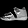
Label: Sandal